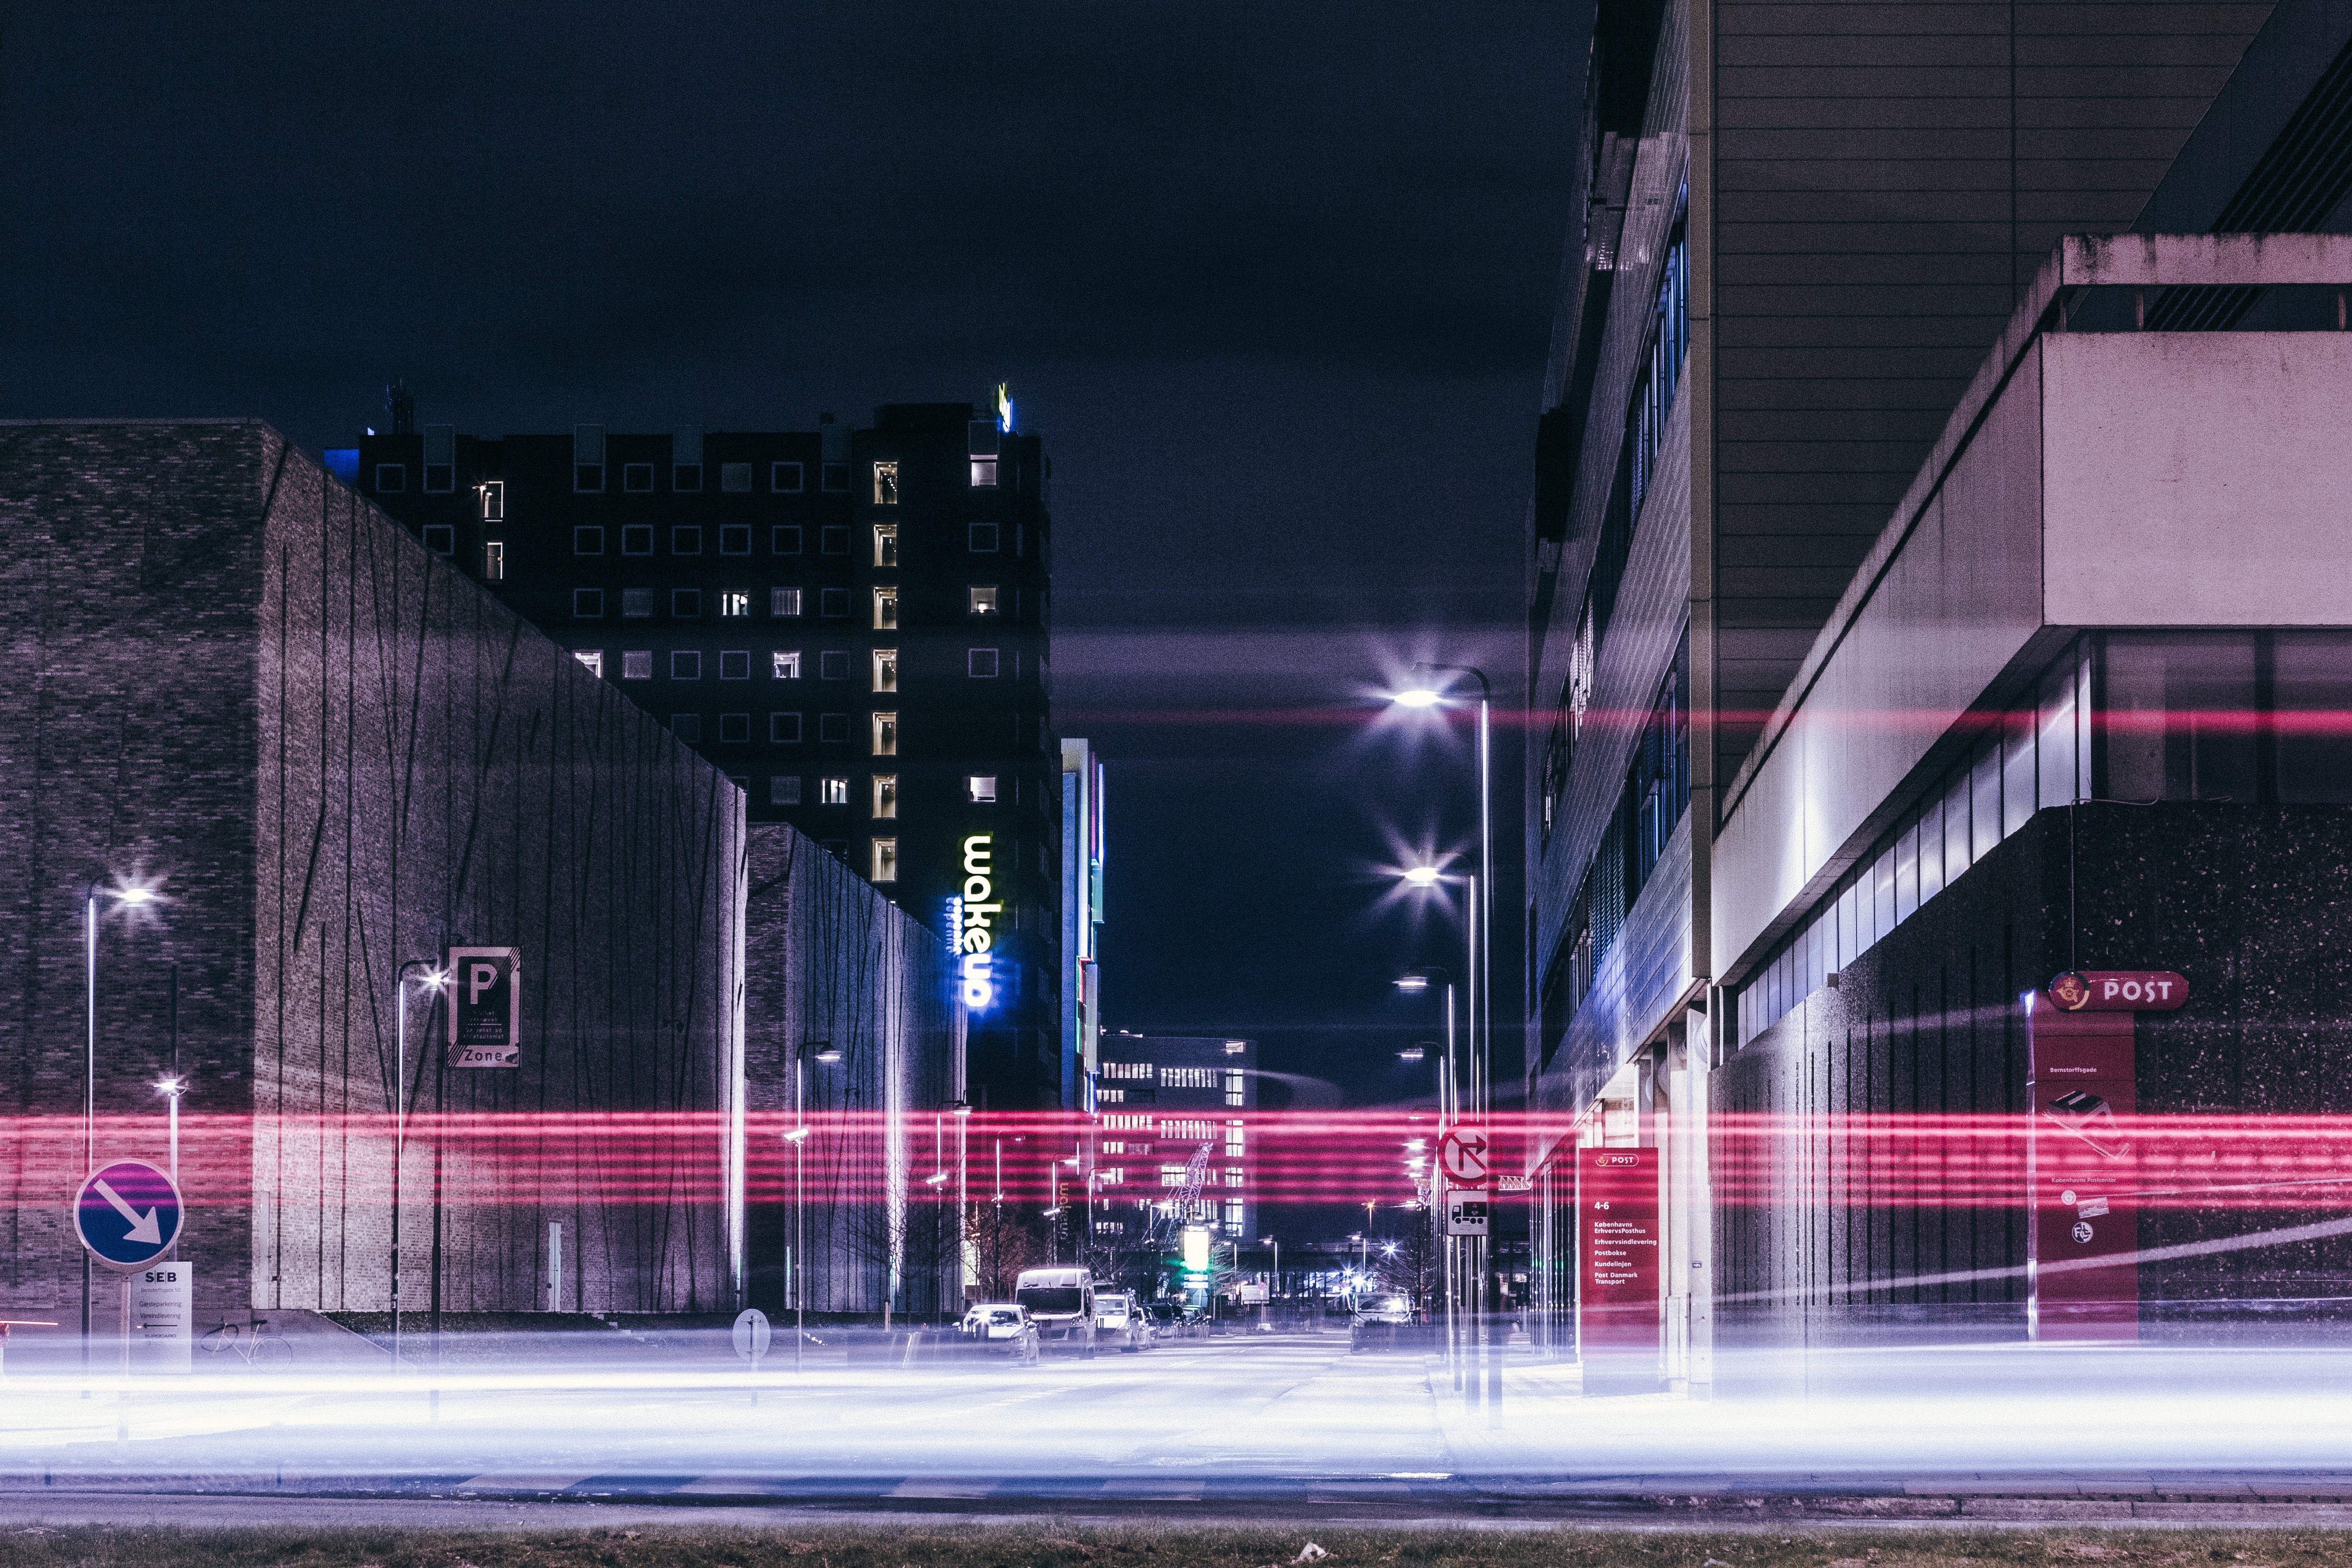
light, structure, skyline, street, night, building, city, skyscraper, cityscape, downtown, evening, reflection, movement, lighting, stadium, arena, metropolis, urban area, human settlement, atmosphere of earth, sport venue